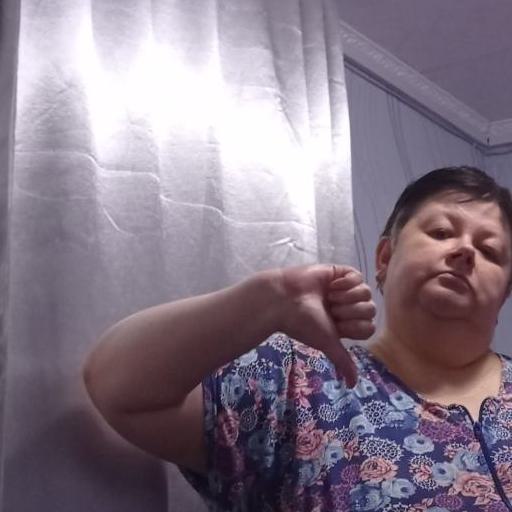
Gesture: dislike